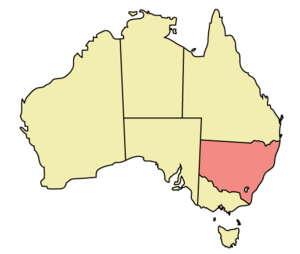
Introduite en 1788, en Nouvelle-Galles du Sud, la vigne se répandit eu XIXᵉ siècle dans beaucoup de régions du pays, mais le vignoble demeure concentré dans le sud-est et l'extrême sud, des régions ensoleillées mais relativement fraîches.